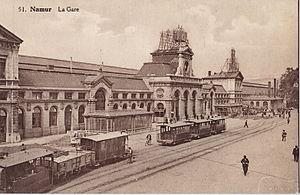
Carte postale ancienne éditée par les Editions Belges :Namur - La Gare
La Société nationale des chemins de fer vicinaux ou en néerlandais : Nationale Maatschappij van Buurtspoorwegen, était, en Belgique, la société publique qui reçut dès 1885 pour mission d'établir, à la demande des autorités publiques, des lignes de chemin de fer d'intérêt local ou de tramways sur l'ensemble du territoire belge afin d'offrir un service public de transport nécessaire à la population et à l'activité économique du pays. Un grand réseau de transport public allait rapidement se développer avant la Première Guerre mondiale et évoluer jusqu'à nos jours en délaissant le transport de marchandises, prépondérant aux origines, pour le seul transport de voyageurs et la plupart des lignes de chemin de fer au profit de lignes d'autobus.
La gare de Namur est une gare ferroviaire belge située à Namur, au nord de la Corbeille, le centre historique de la ville. Le sillon ferroviaire est établi sur un ancien bras de Sambre qui ceinturait anciennement le rempart nord de la ville. Elle est un élément essentiel du réseau wallon du fait de sa situation géographique : les lignes raccordant les parties est-ouest et nord-sud du territoire wallon passant toutes par Namur. Elle est d'ailleurs la première gare wallonne par le nombre de voyageurs, avec 18.649 passagers entrants par jour ouvrable en 2012, devant la gare d'Ottignies et la gare de Liège-Guillemins.